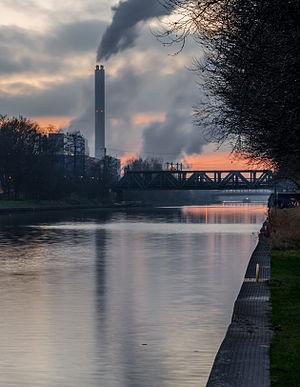
Le canal Rhin-Herne est un canal à bief de partage allemand long de 45,4 km qui traverse le bassin de la Ruhr, la Rhénanie-du-Nord-Westphalie, et comporte cinq biefs. Il est géré par le service de la navigation de Duisbourg-Meiderich.